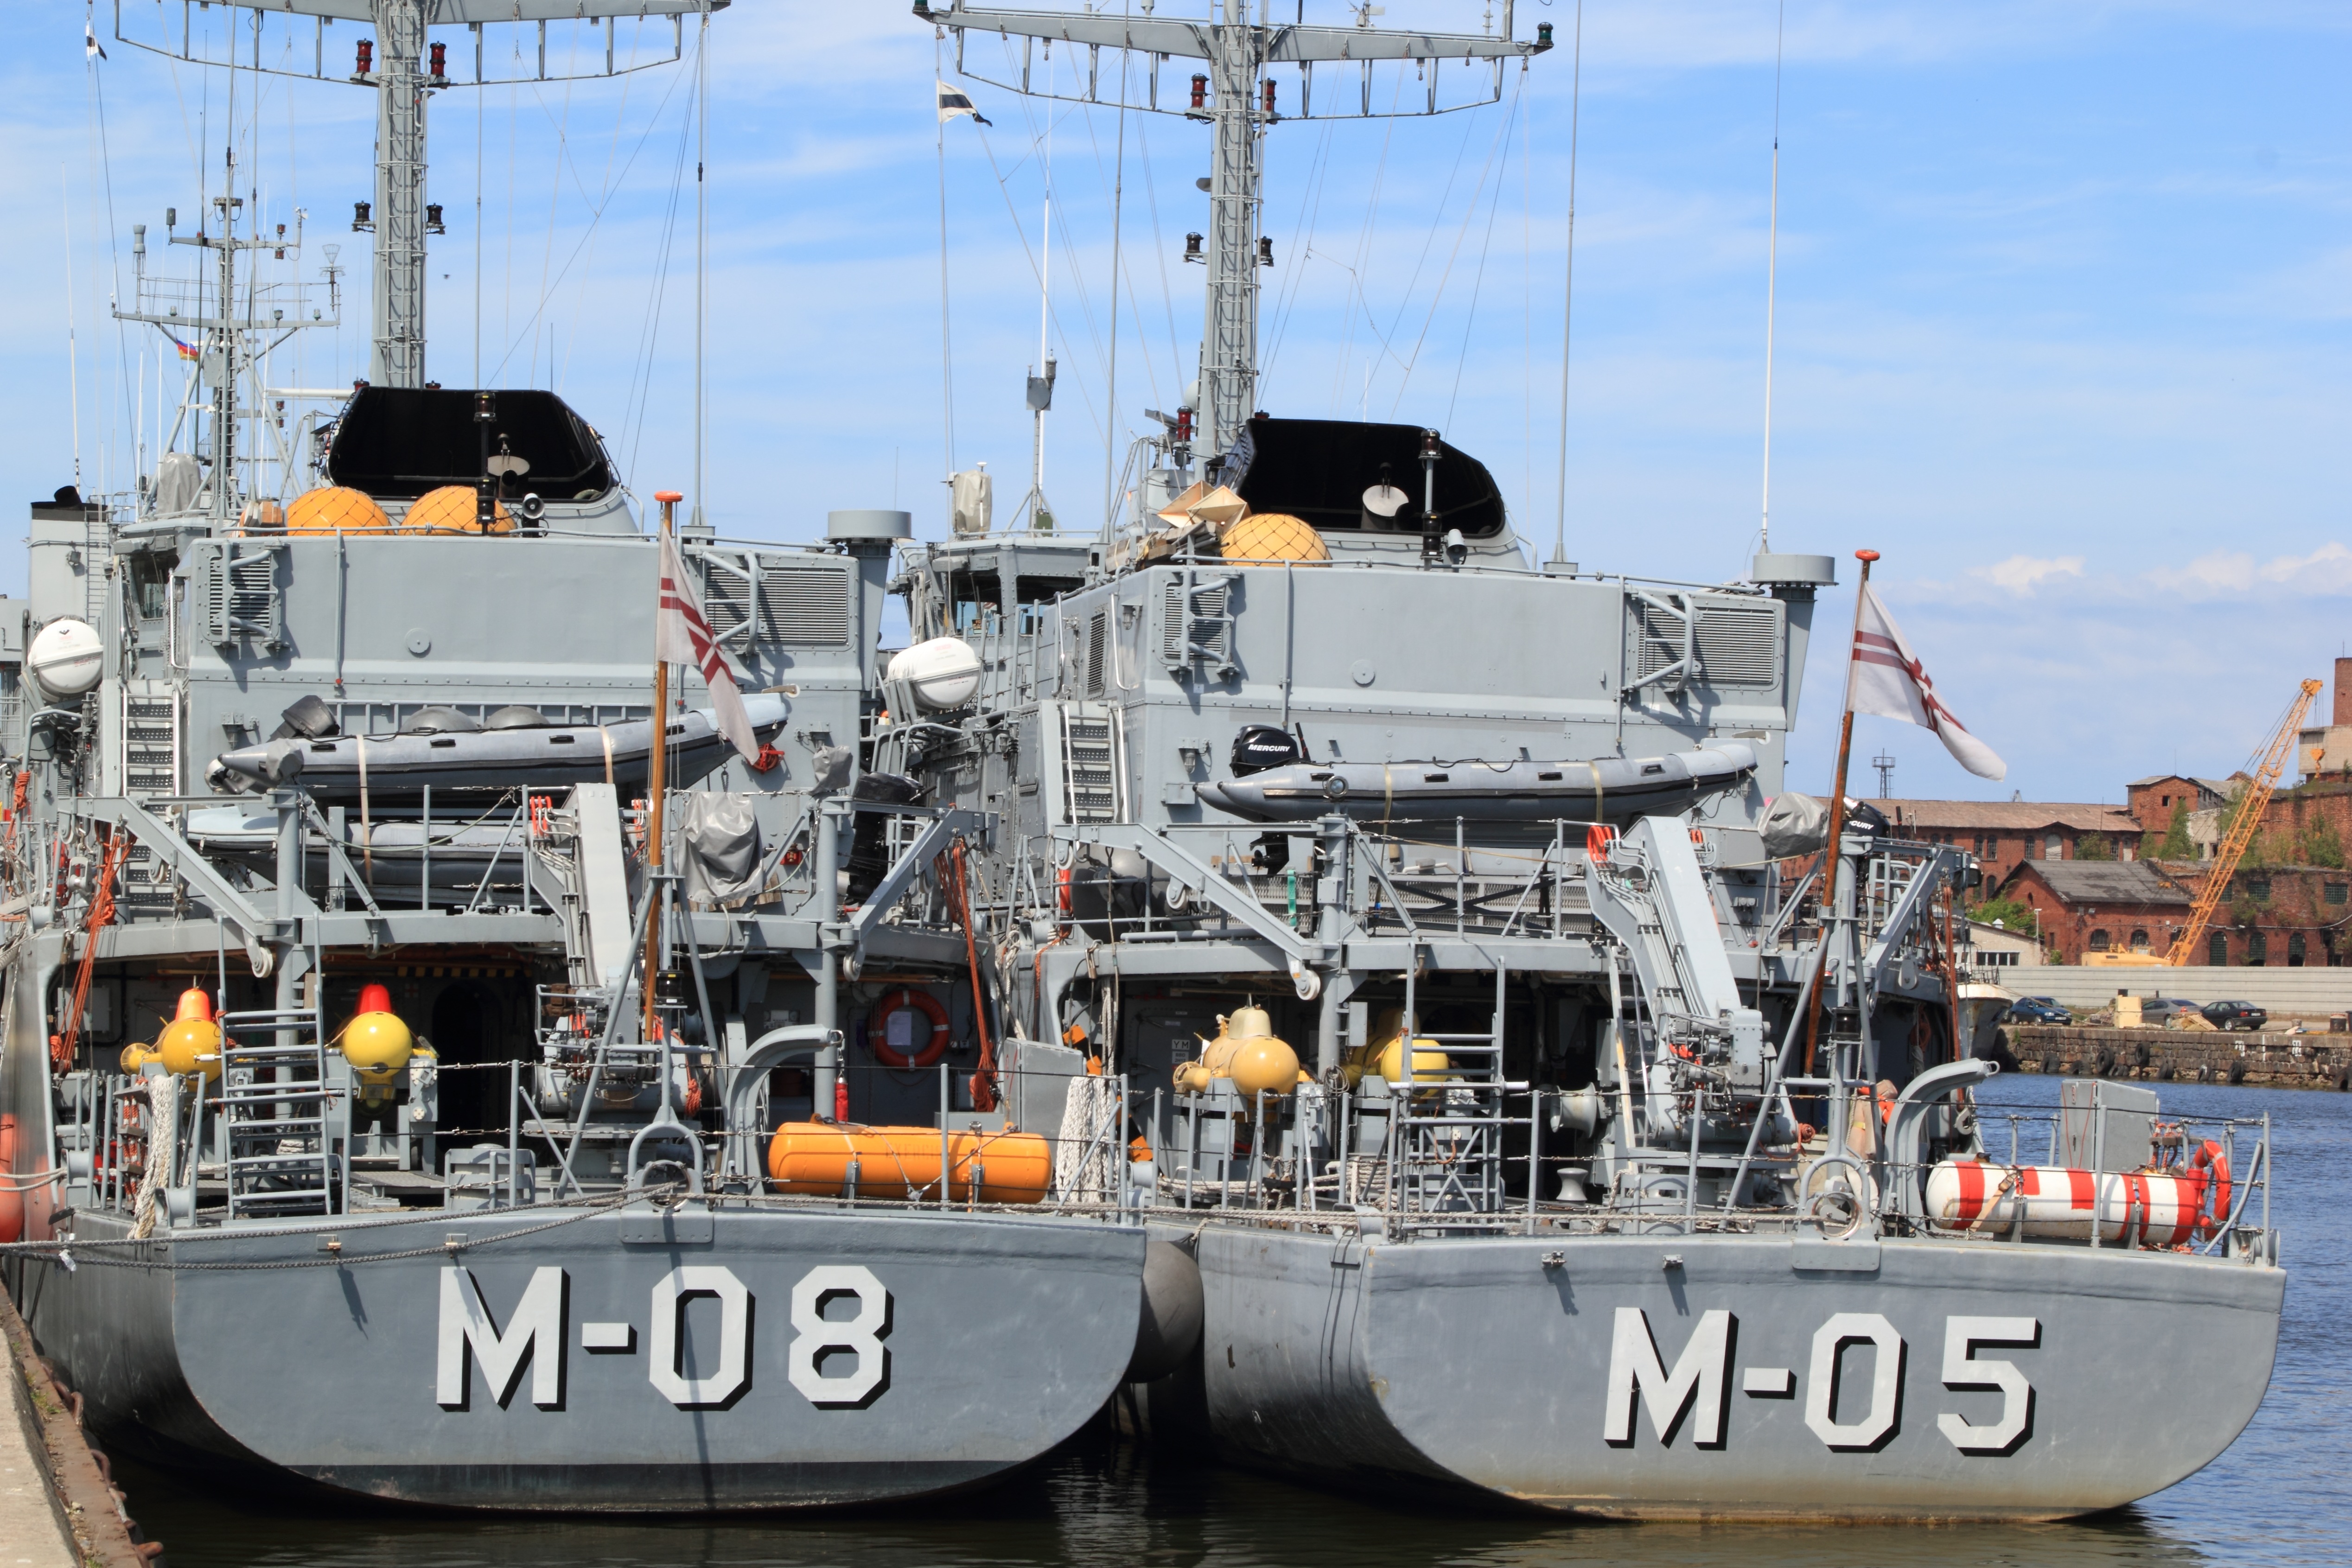
boat, ship, vehicle, harbor, ships, marine, tugboat, watercraft, fishing vessel, latvia, liepaja, fishing trawler, research vessel